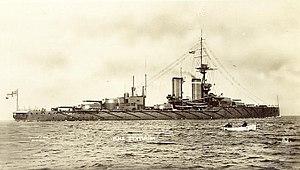
La classe King Georges V est une classe de cuirassés Super-dreadnought de la Royal Navy qui furent construits juste avant la Première Guerre mondiale. Un autre cuirassé mis en service en 1940 porte ce nom, le HMS King George V.